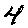
Label: 4